Carol M. Highsmith

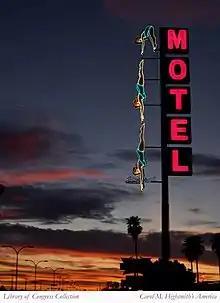
Motel neon in Arizona

In her photography of Torrey Pines Golf Course in San Diego in 2013, Highsmith made the Torrey pine, the endangered tree for which the golf course is named, the focal point. In a 2015 interview, Highsmith said that she considered her documentation of "living history and built environment" to be an "indestructible record of our vast nation, including sites that are fast fading, even disappearing, in the wake of growth, development, and decay."